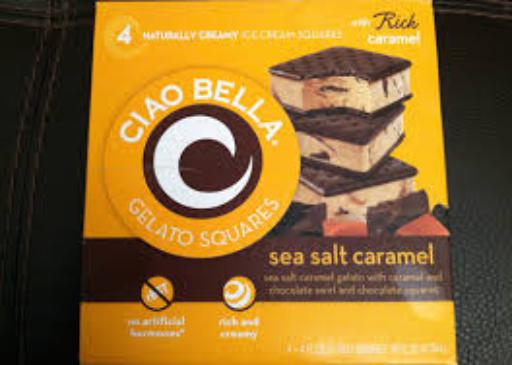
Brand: Ciao Bella Gelato Company
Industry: Food